Nauclea orientalis

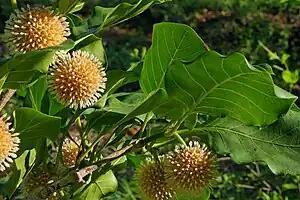
The spherical inflorescence of Leichhardt trees.

Leichhardt trees are medium to tall trees, reaching maximum height of around with a diameter of . They are deciduous, shedding their leaves during the dry season. The bark surface of Liechhardt trees are grayish-to-reddish-brown and may be smooth or fissured and flaky. It is orange-to-yellow in color when cut.